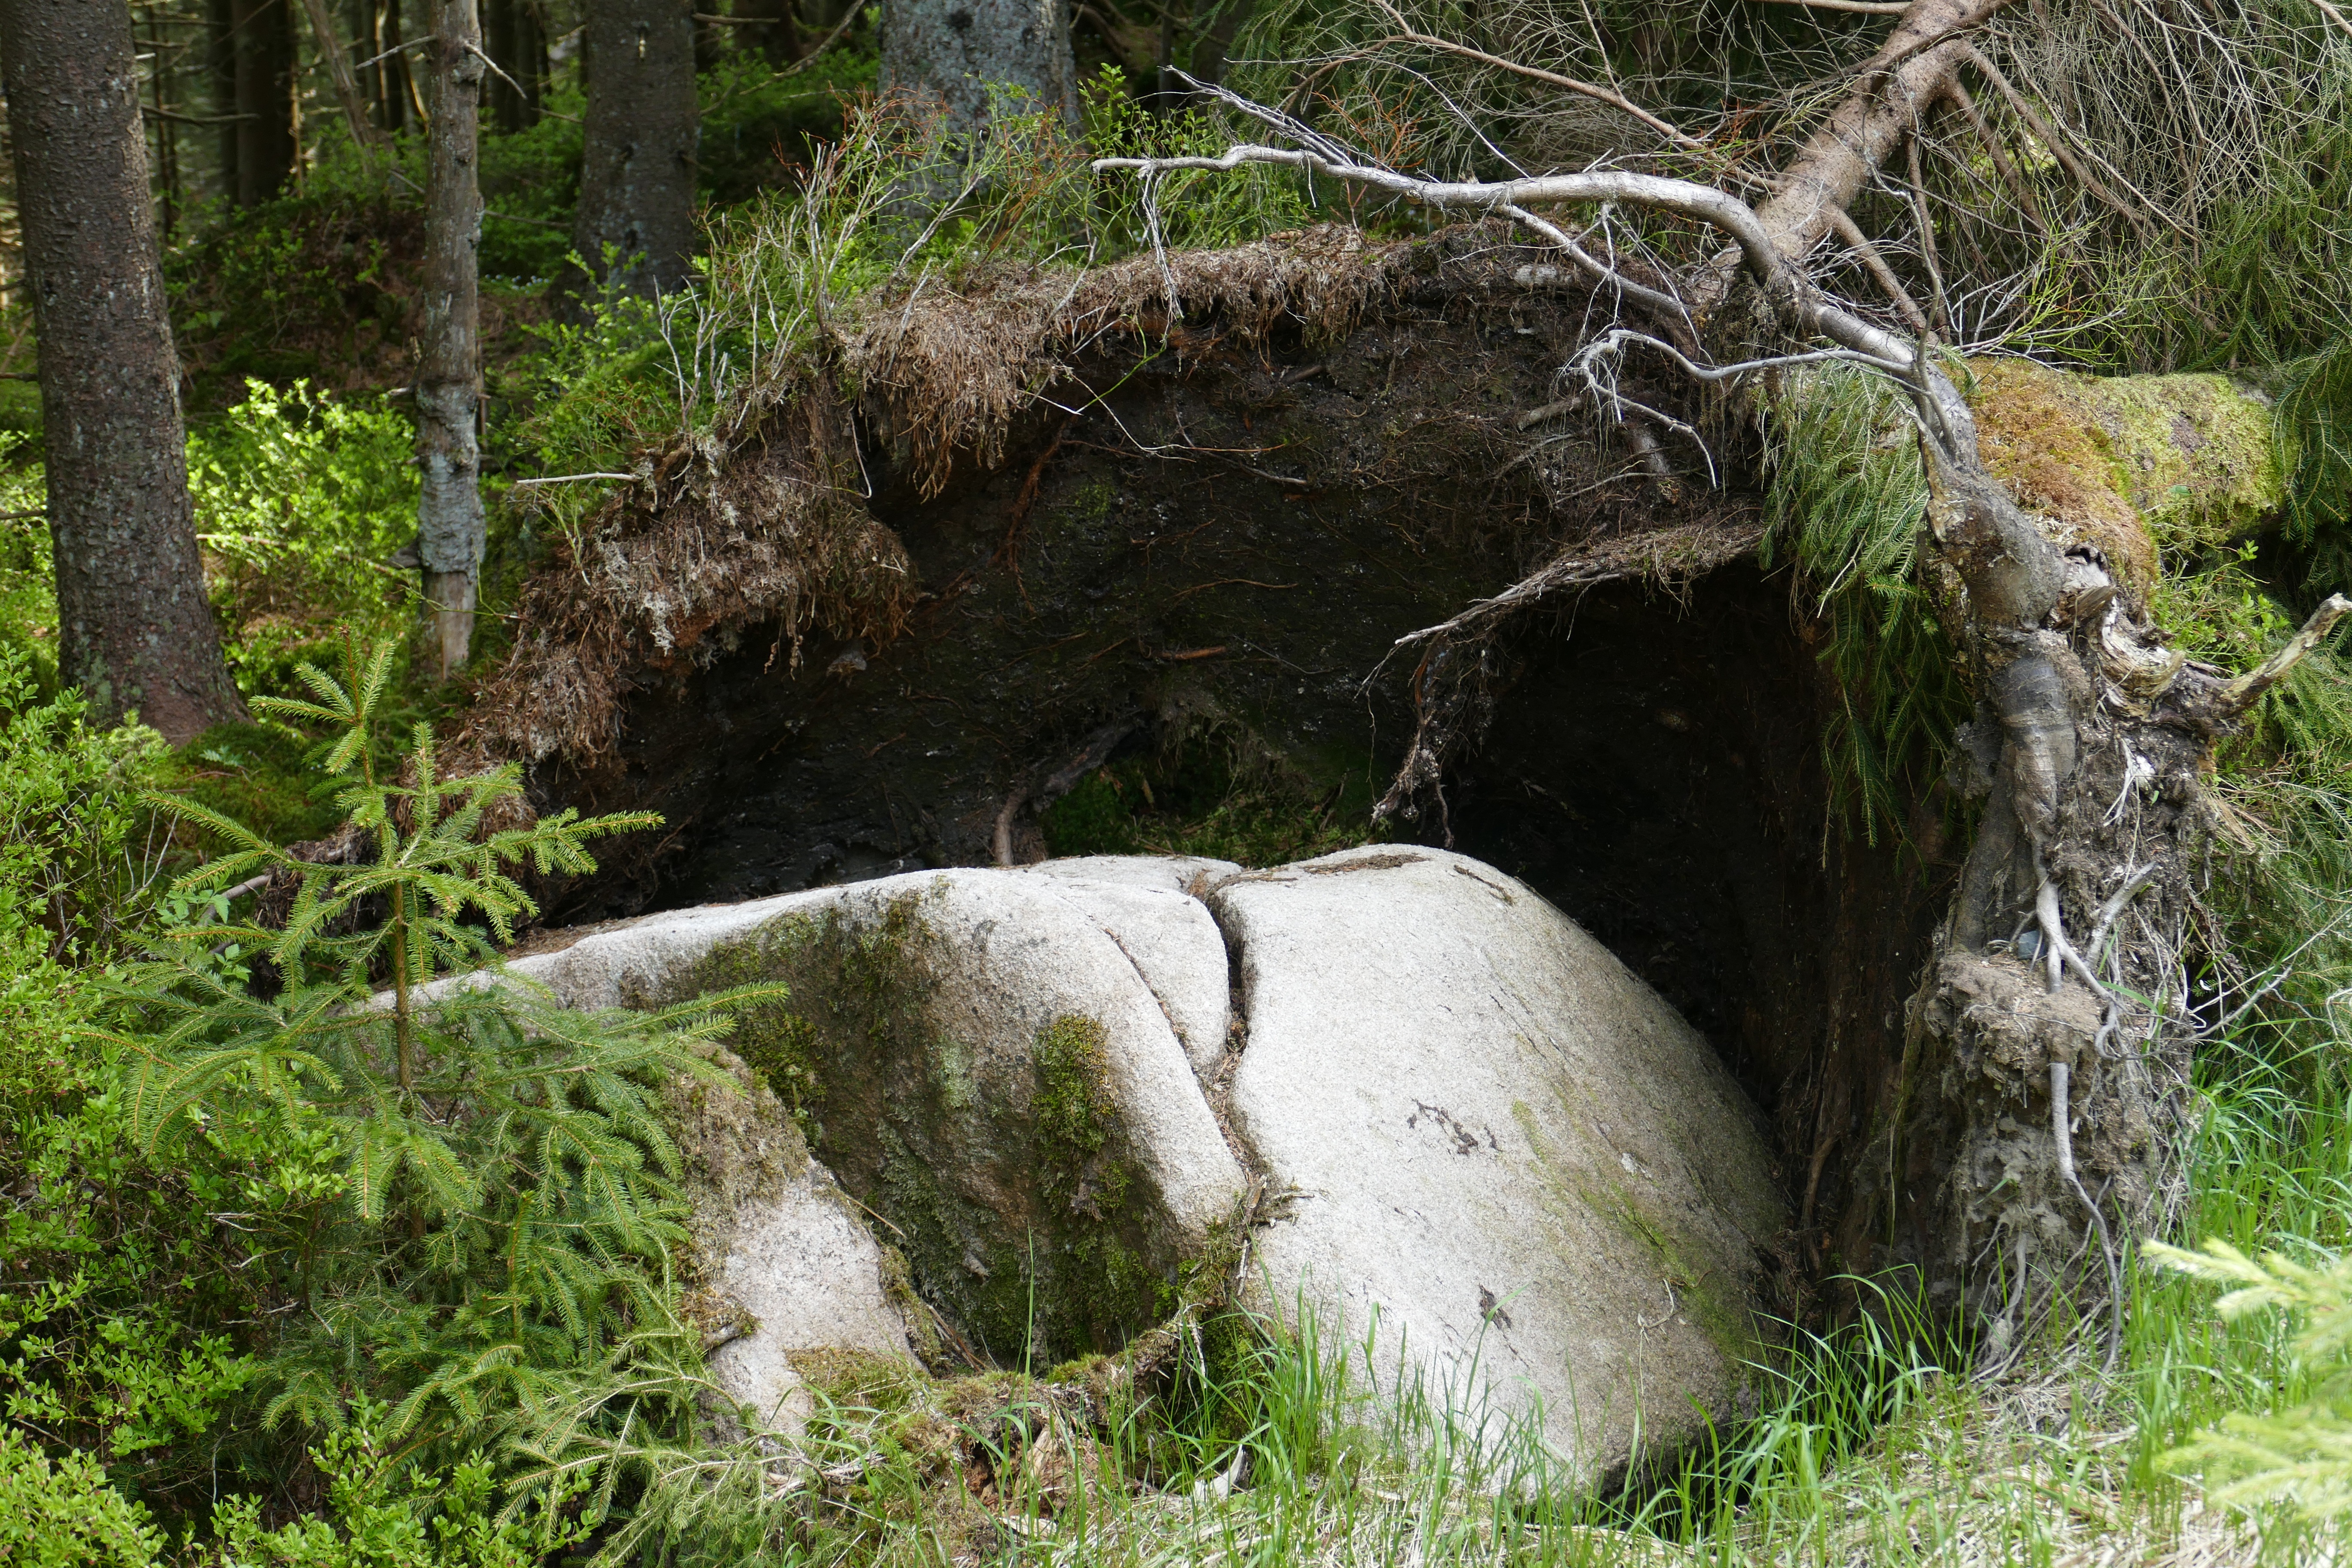
tree, forest, rock, wildlife, stream, root, boulder, woodland, water feature, overturned